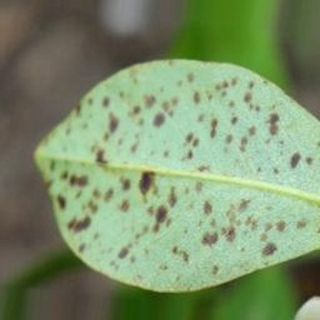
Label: groundnut_rust